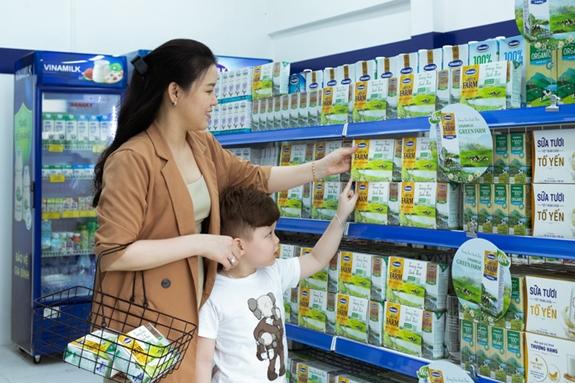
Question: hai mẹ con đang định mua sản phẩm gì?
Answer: hai mẹ con định mua sữa hộp